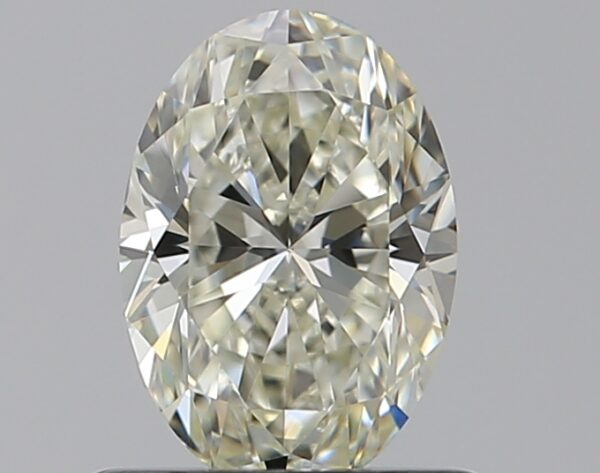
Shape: oval
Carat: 0.7
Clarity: VS1
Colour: L
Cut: VG
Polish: EX
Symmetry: VG
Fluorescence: N
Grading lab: GIA
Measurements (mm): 6.81 x 4.77 x 3.13